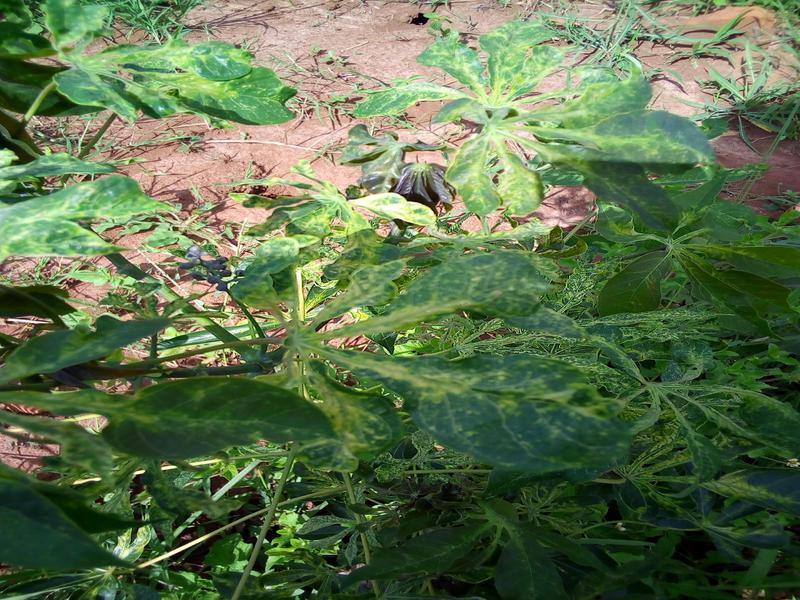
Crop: cassava
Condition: green_mottle